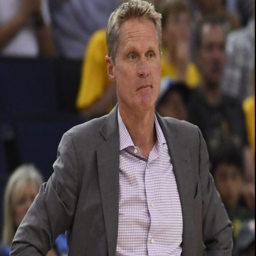
basketball shooting guard watches his players play sports team during the second quarter of their preseason game .